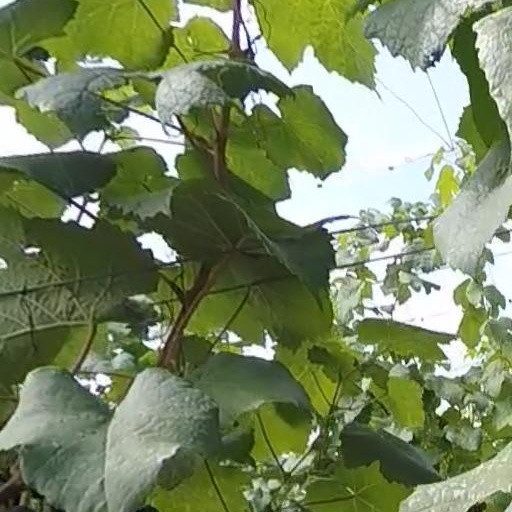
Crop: grape